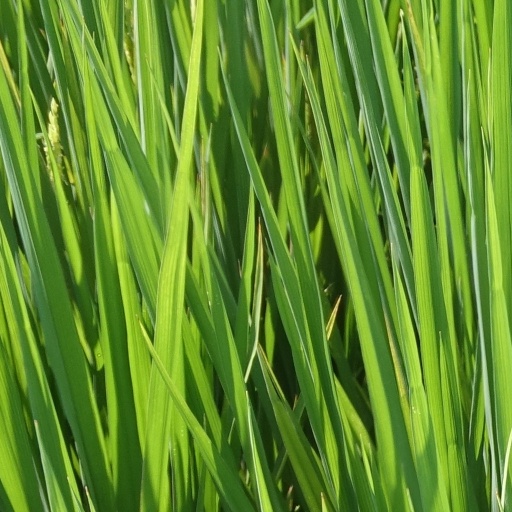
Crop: rice